Edwin Drake

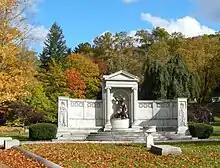
Drake's grave and memorial in Titusville, Pennsylvania

While petroleum oil was known prior to this, there was no appreciable market for it. Samuel Kier is credited with founding the first American oil refinery in Pittsburgh. He was the first person in the United States to refine crude oil into kerosene. Along with a new lamp to burn Kier's product, a new market to replace whale oil as a lamp oil began to develop.